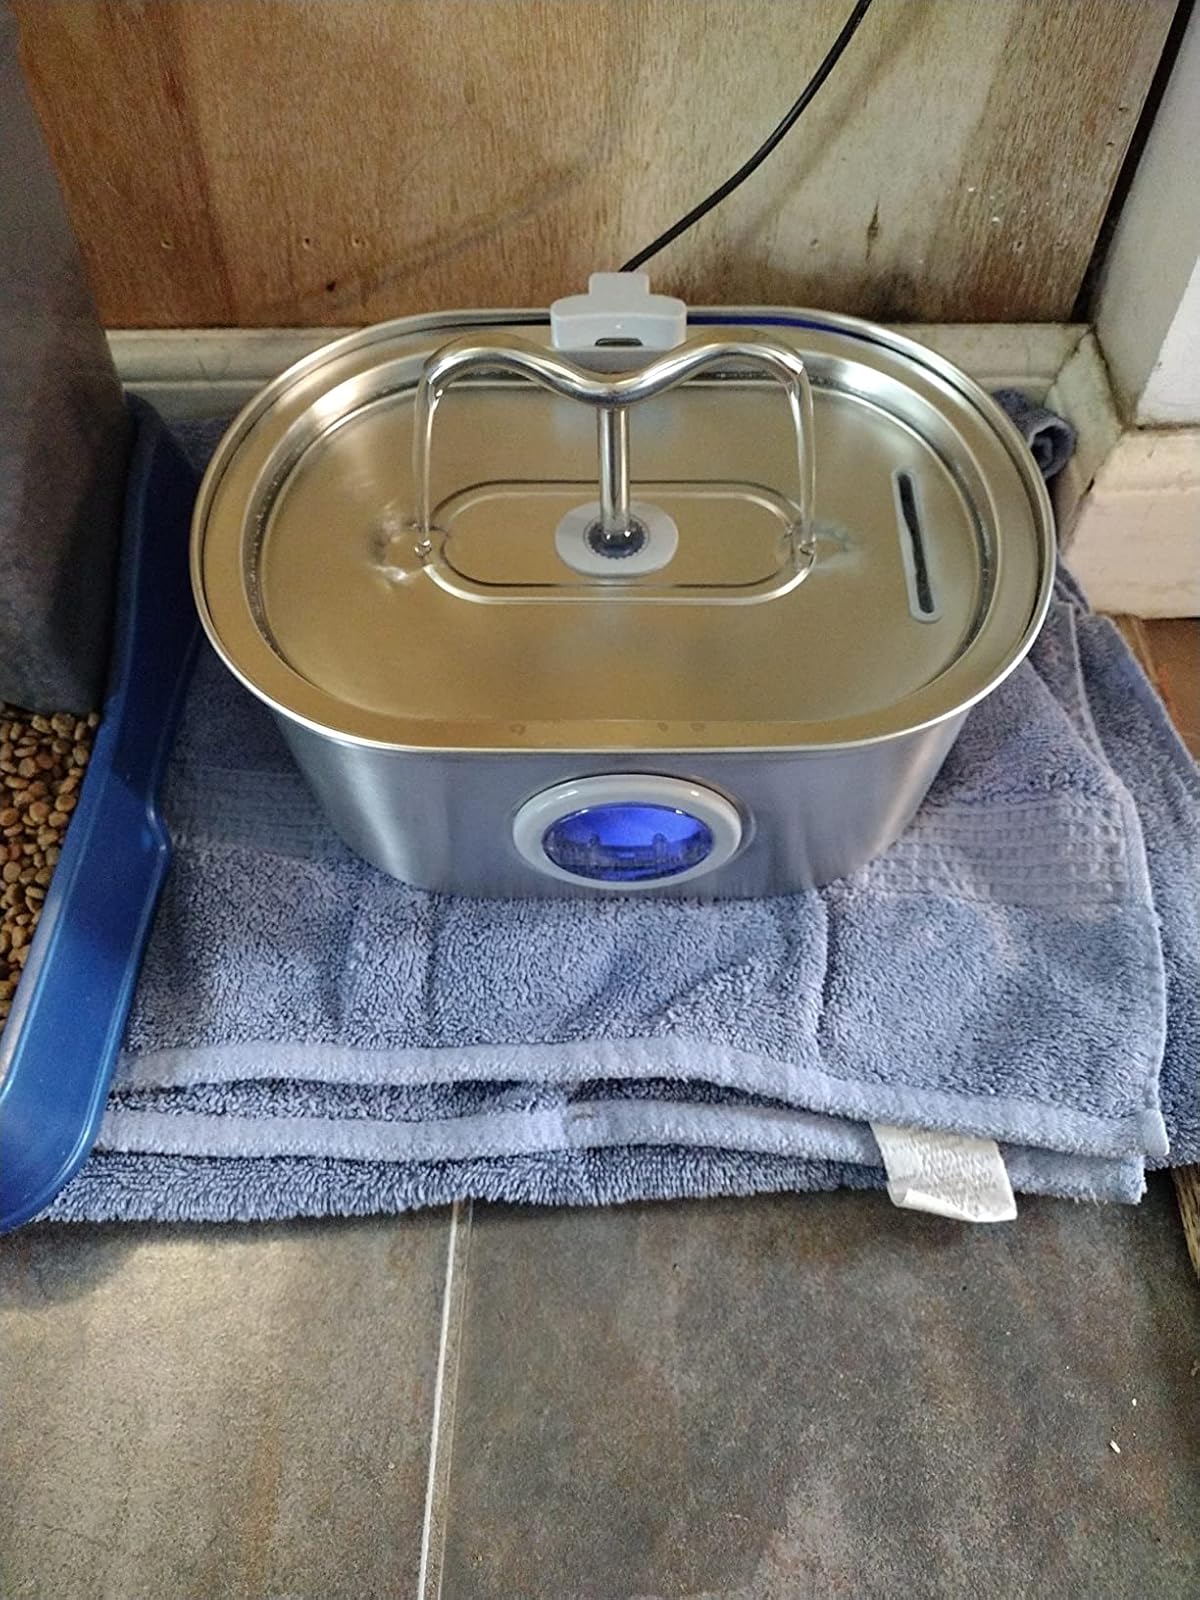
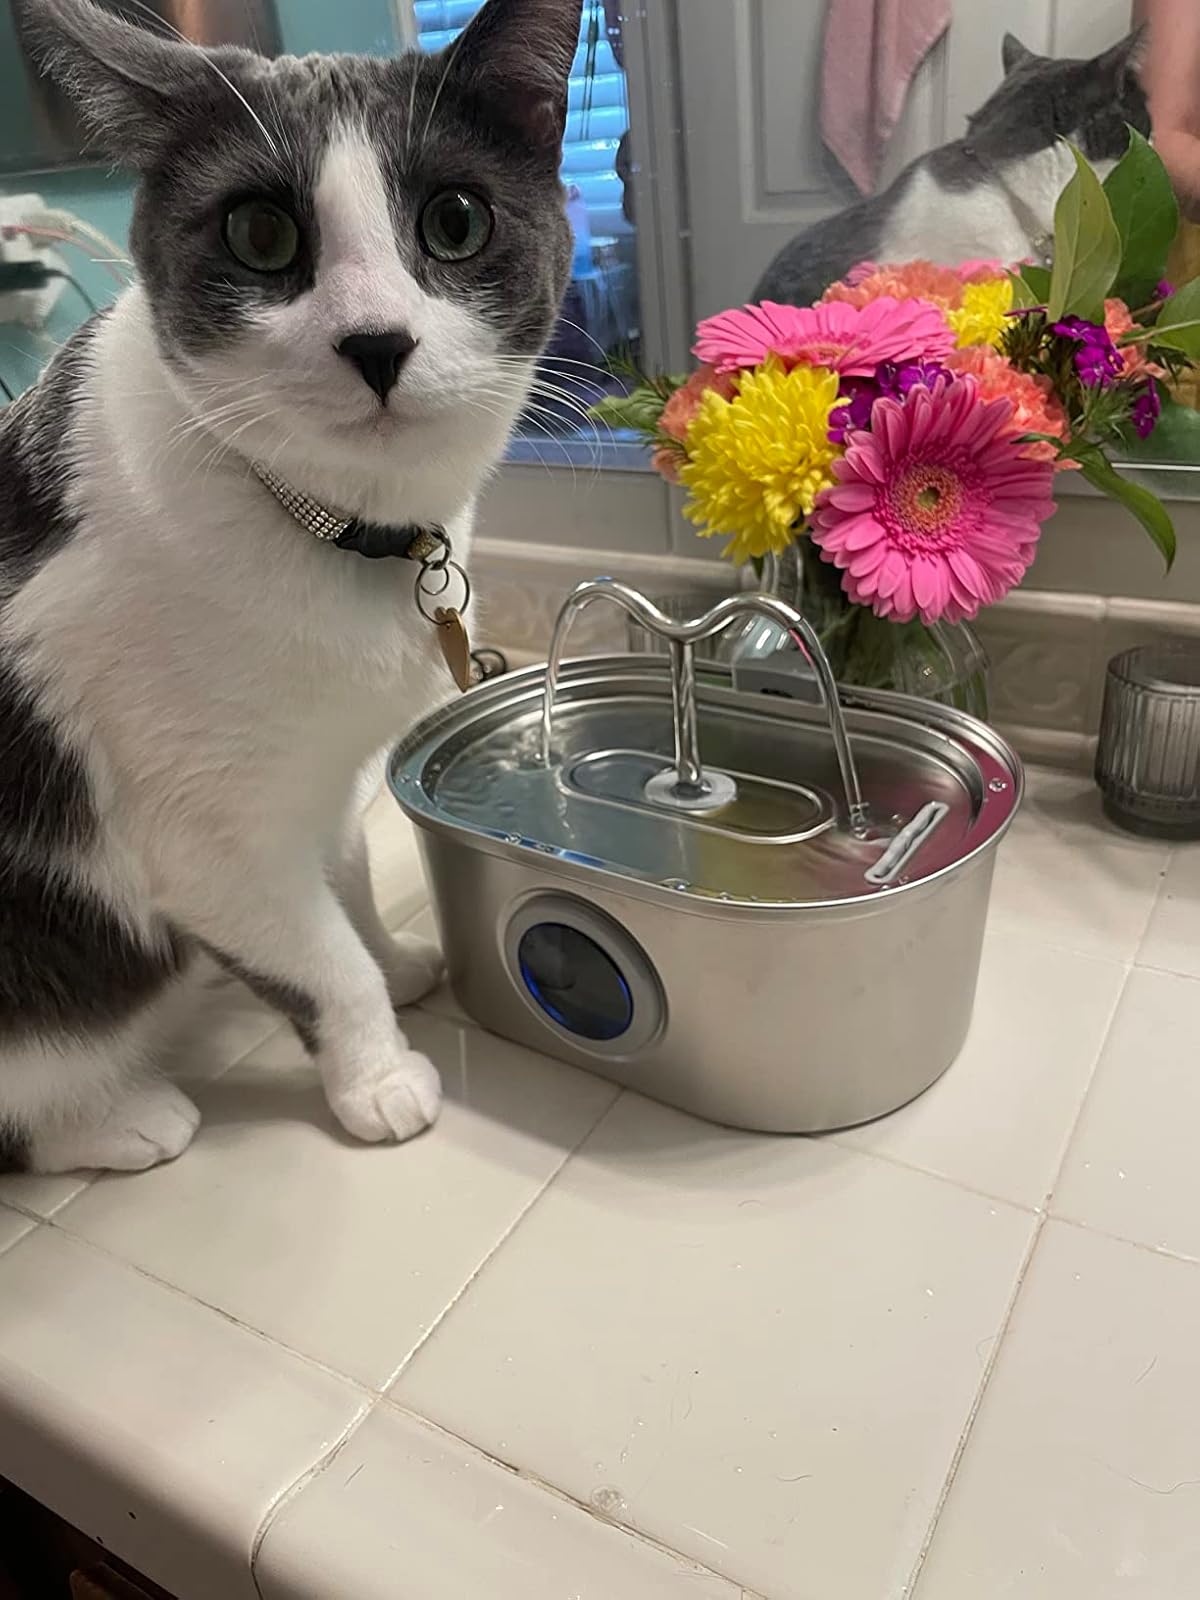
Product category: items_bowl
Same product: yes